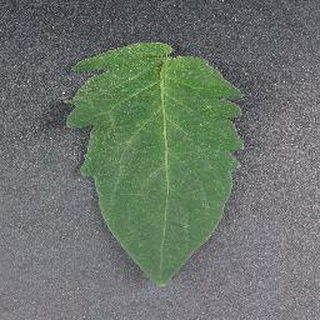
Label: healthy_tomato